University of Bath

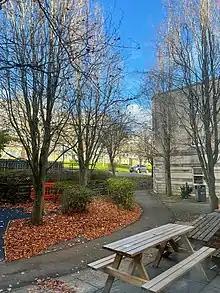
University of Bath campus in autumn

The University of Bath can trace its roots to the Merchant Venturers' Technical College (whose alumni include the physicists Paul Dirac and Peter Higgs), an institution founded as a school in 1595 and a technical school established in Bristol in 1856 which became part of the Society of Merchant Venturers in 1885. Meanwhile, in the neighbouring city of Bath, a pharmaceutical school, the Bath School of Pharmacy, was founded in 1907. This became part of the Technical College in 1929.